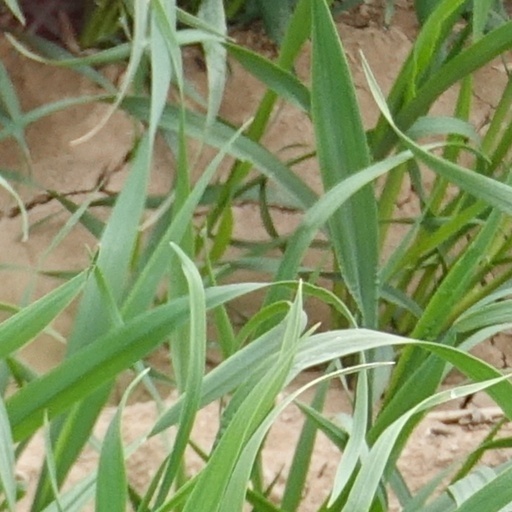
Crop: wheat